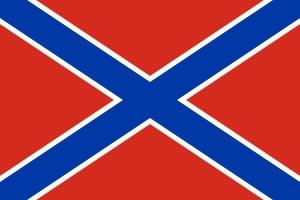
La Nouvelle-Russie, aussi nommée Union des républiques populaires, est un projet de république confédérale qui devait réunir les deux États sécessionnistes de la République populaire de Donetsk et de la République populaire de Lougansk et couvrir de ce fait le territoire du Donbass.